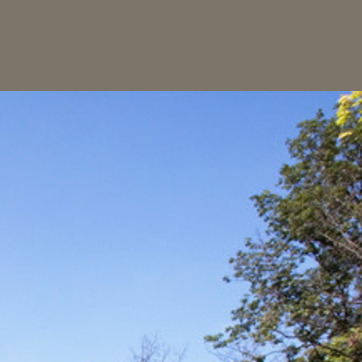
Material: sky